USCGC George Cobb

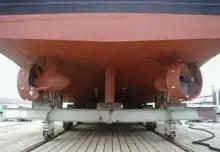

The ship has two Caterpillar 3508 DITA (direct-injection, turbocharged, aftercooled) 8-cylinder Diesel engines which produce 1000 horsepower each. These drive two Ulstein Z-drives. Keeper-class ships were the first Coast Guard cutters equipped with Z-drives, which markedly improved their maneuverability. The Z-drives have four-bladed propellers which are in diameter and are equipped with Kort nozzles. They can be operated in "tiller mode" where the Z-drives turn in the same direction to steer the ship, or in "Z-conn mode" where the two Z-drives can turn in different directions to achieve specific maneuvering objectives. An implication of the Z-drives is that there is no reverse gear or rudder aboard "George Cobb". In order to back the ship, the Z-drives are turned 180 degrees which drives the ship stern-first even though the propellers are spinning in the same direction as they do when the ship is moving forward. Her maximum speed is 12 knots. Her tanks can hold 16,385 gallons of diesel fuel which gives her an unrefueled range of 2,000 nautical miles at 10 knots.